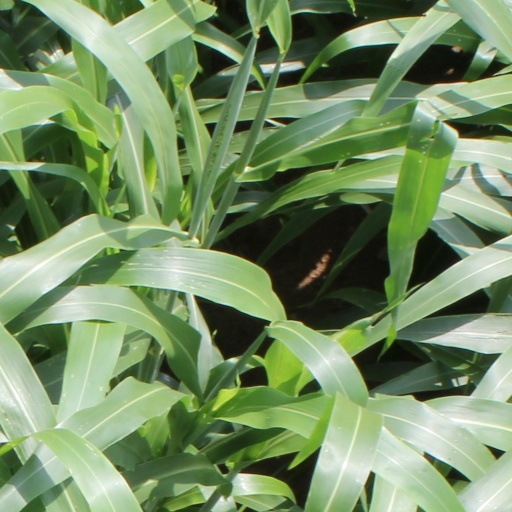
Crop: sorghum